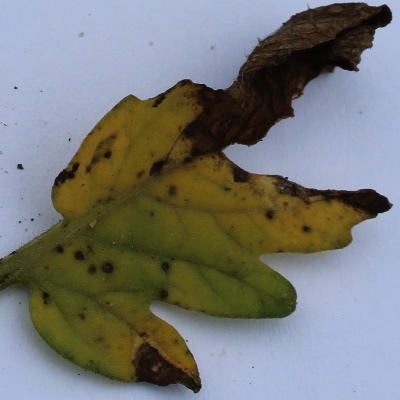
Crop: Tomato
Condition: leaf blight